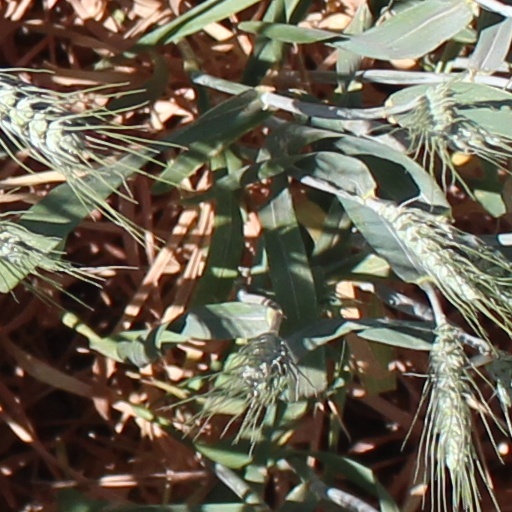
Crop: wheat